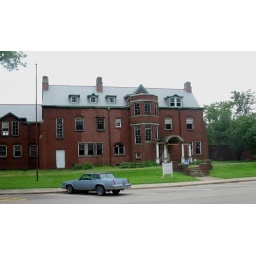
The house is under renovation. It has a new slate roof and work is now being done on the interior.